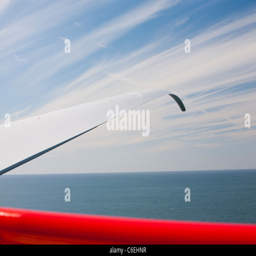
a blade on a turbine at the offshore wind farm